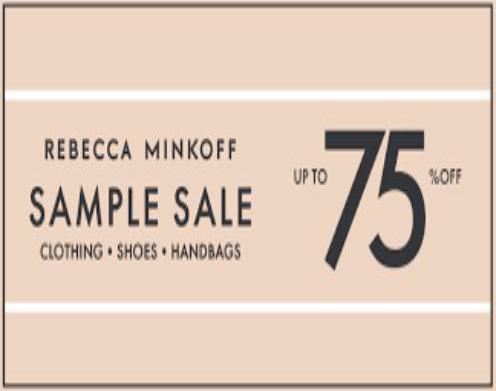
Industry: Clothes